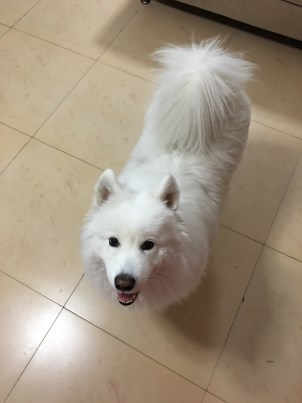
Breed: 2192-n000088-Samoyed